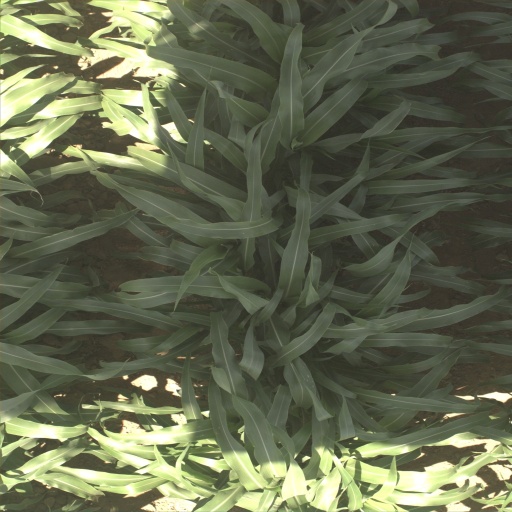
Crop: sorghum